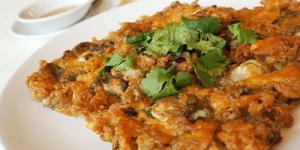
dorada en escabeche con pastel de alubias